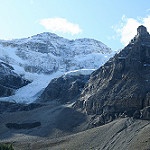
Scene: Outdoor